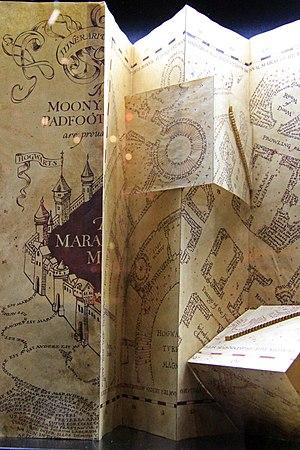
Harry Potter et le Prisonnier d'Azkaban est le troisième roman de la série littéraire centrée sur le personnage de Harry Potter créé par J. K. Rowling. Il a été publié le 19 octobre 1999 en France.
Dans l'univers de Harry Potter, fondé sur la série romanesque Harry Potter et la pièce de théâtre Harry Potter et l'Enfant maudit, de nombreux objets apparaissent et sont répertoriés ci-dessous.